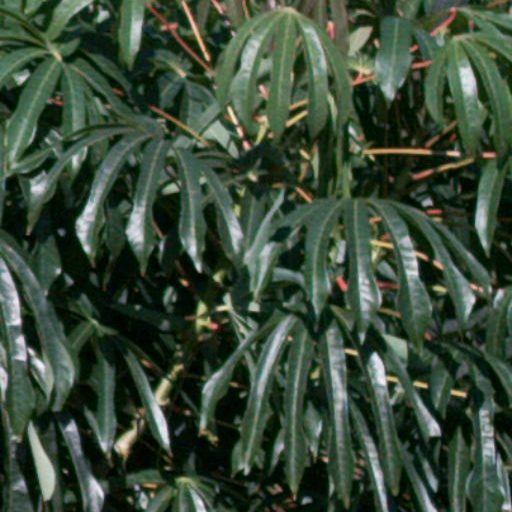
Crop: cassava